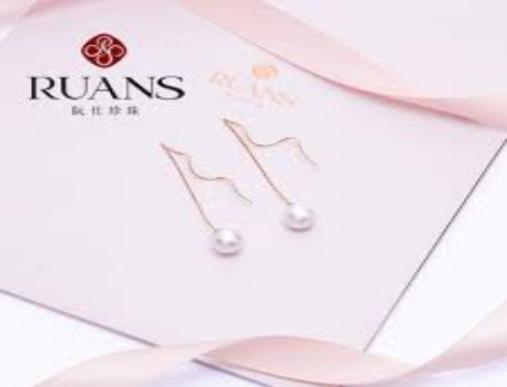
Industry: Clothes